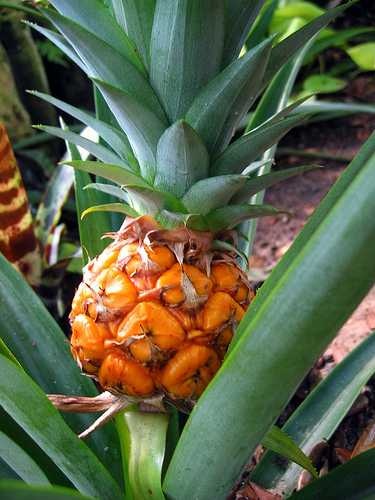
Label: Pineapple